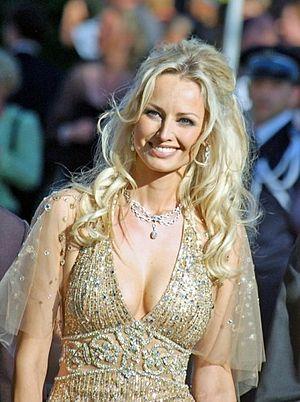
Adriana Karembeu au festival de Cannes